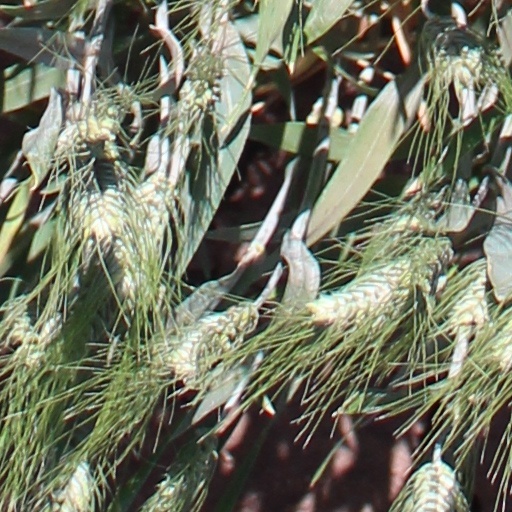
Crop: wheat